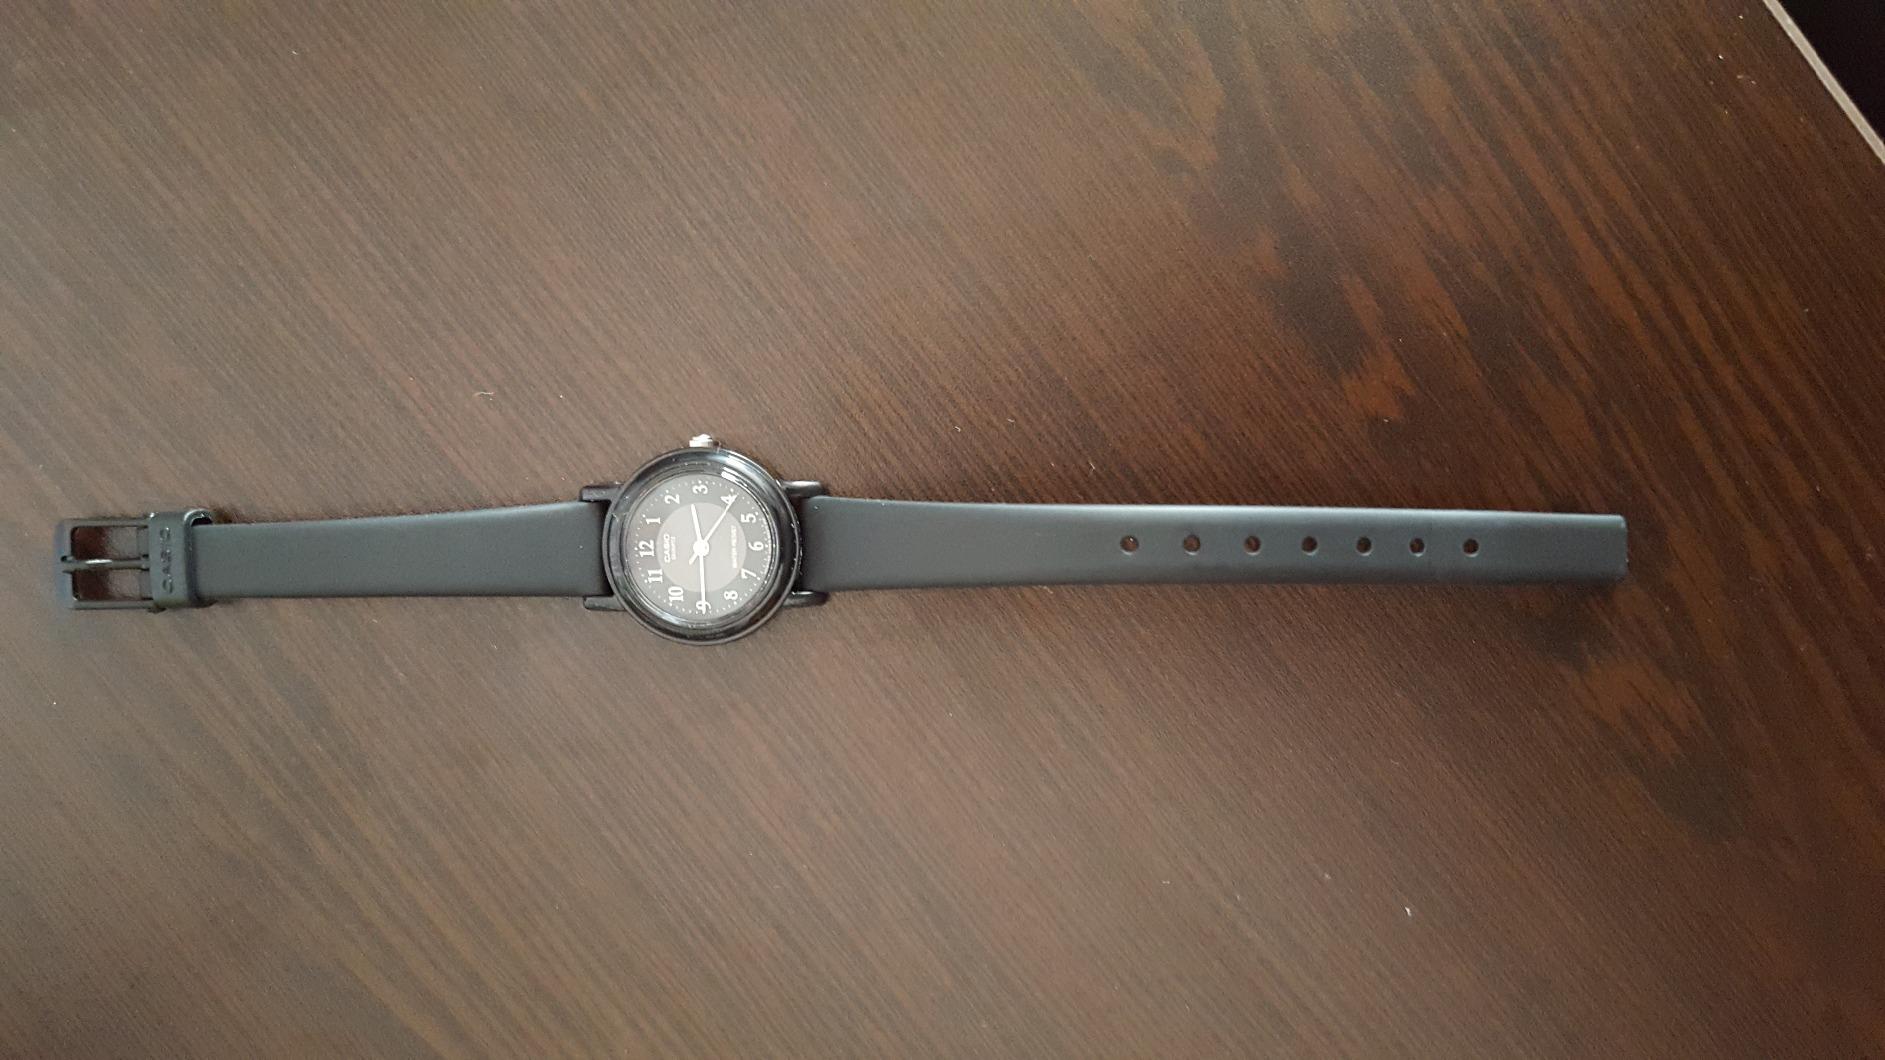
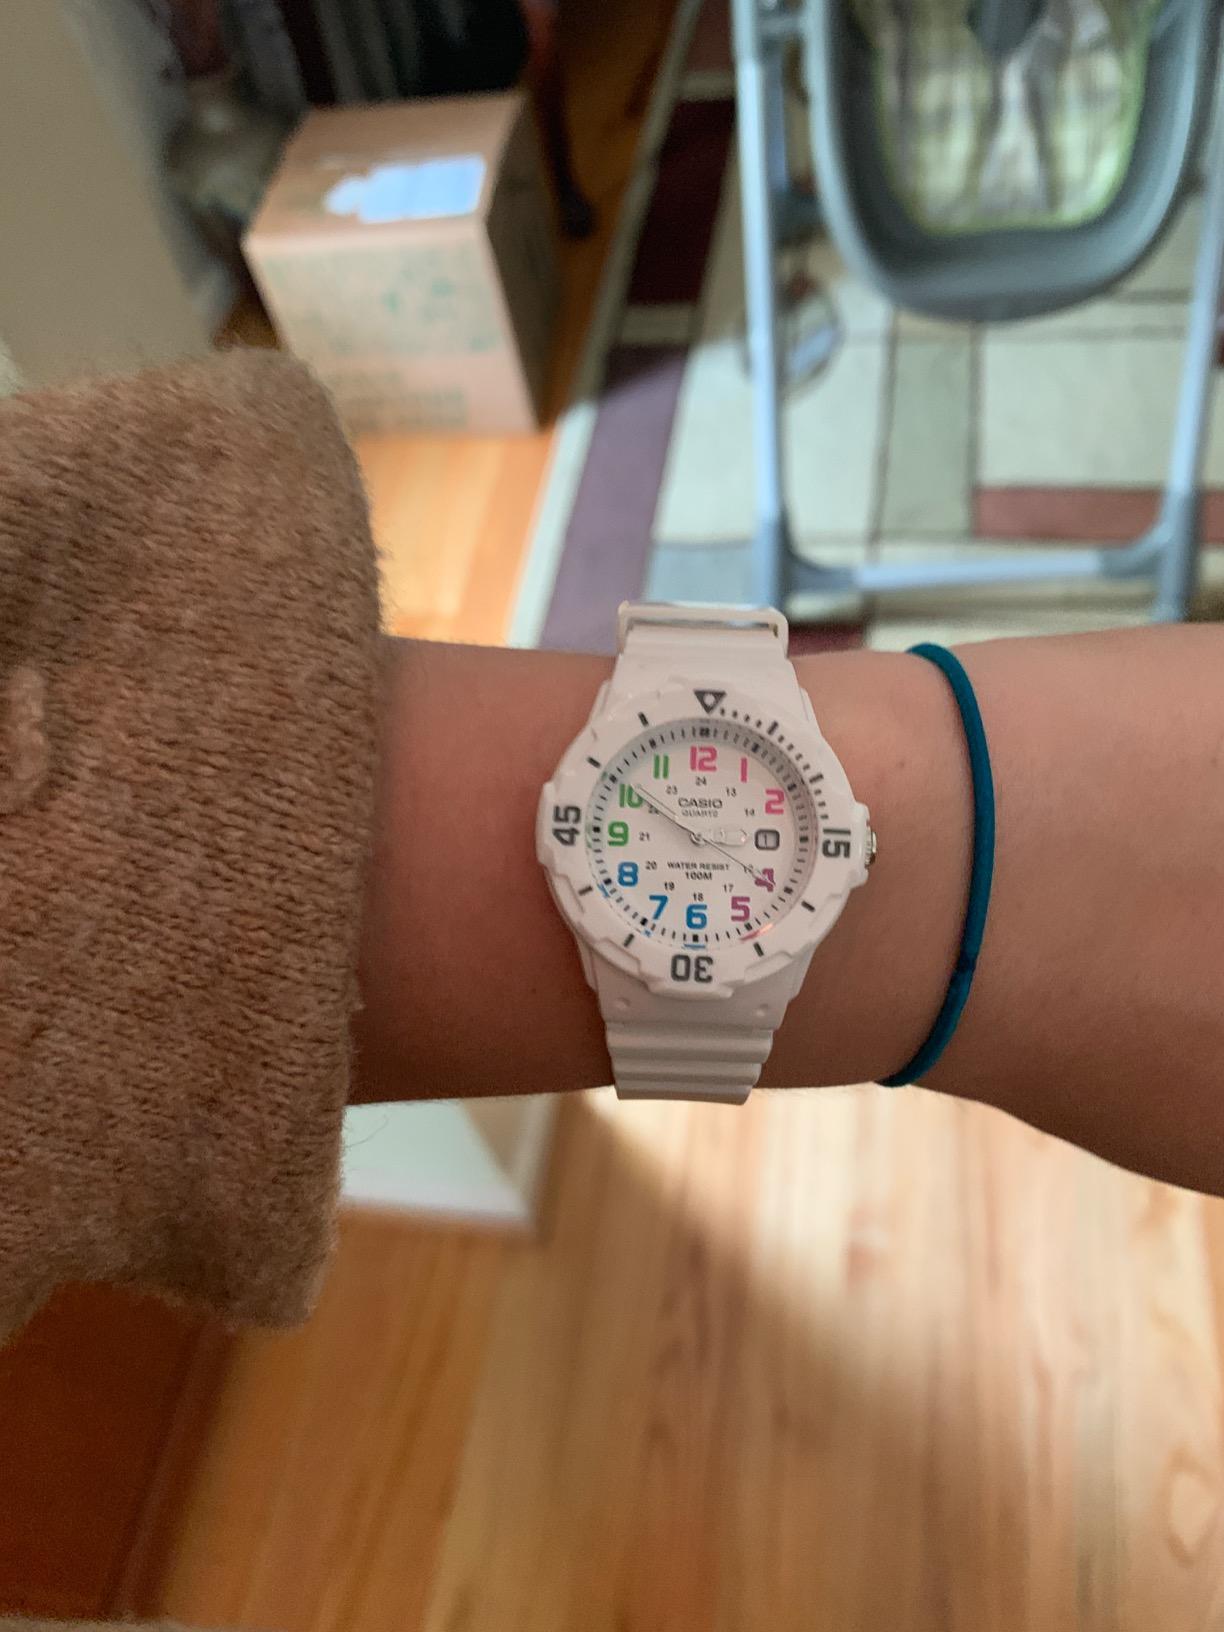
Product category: accessories_watch
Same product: no